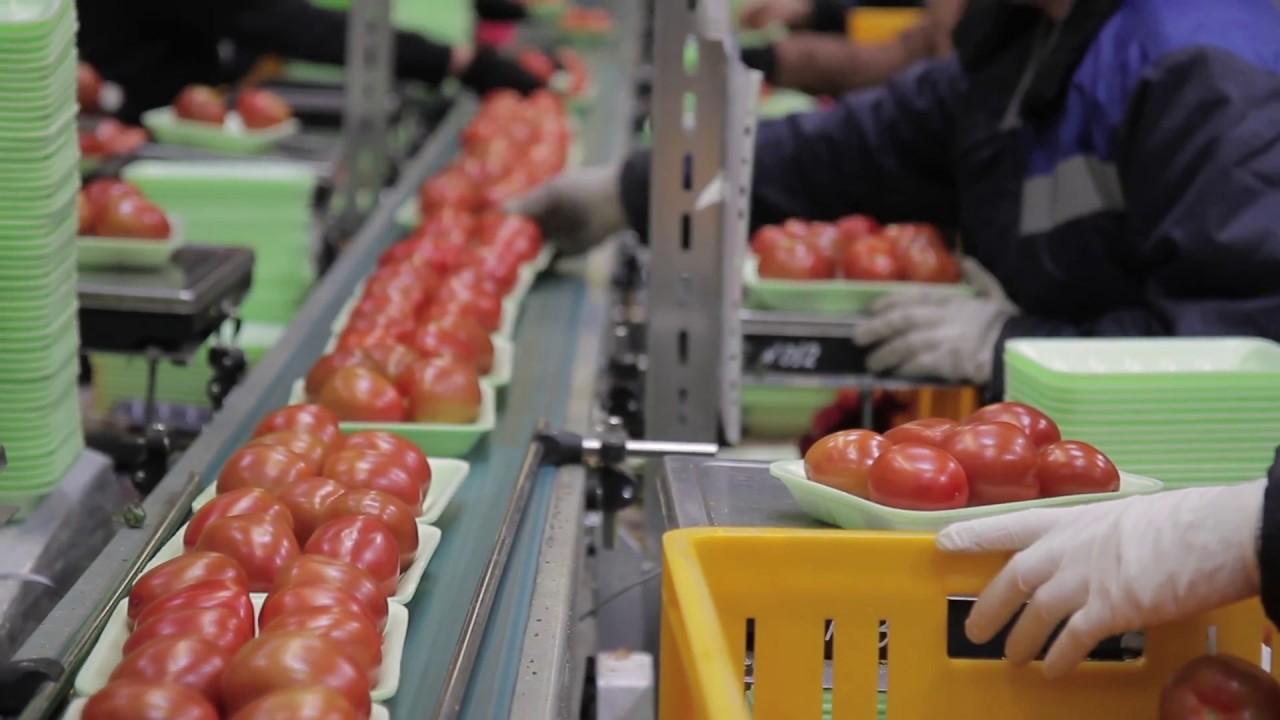
Katika mazingira ya kilimo cha kiwandani, zao aina ya nyanya iliyoiva vizuri kwa rangi nyekundu inachambuliwa na wafanyakazi waliosimama, wakiziandaa kwa ajili ya kuchakatwa na kusindikwa Utaratibu huu wa usindikaji unahakikisha ubora na usalama wa bidhaa kabla ya kufikishwa sokoni.